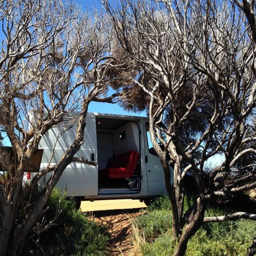
just running off the battery i can do a full day 's work with no problems at all , he said .